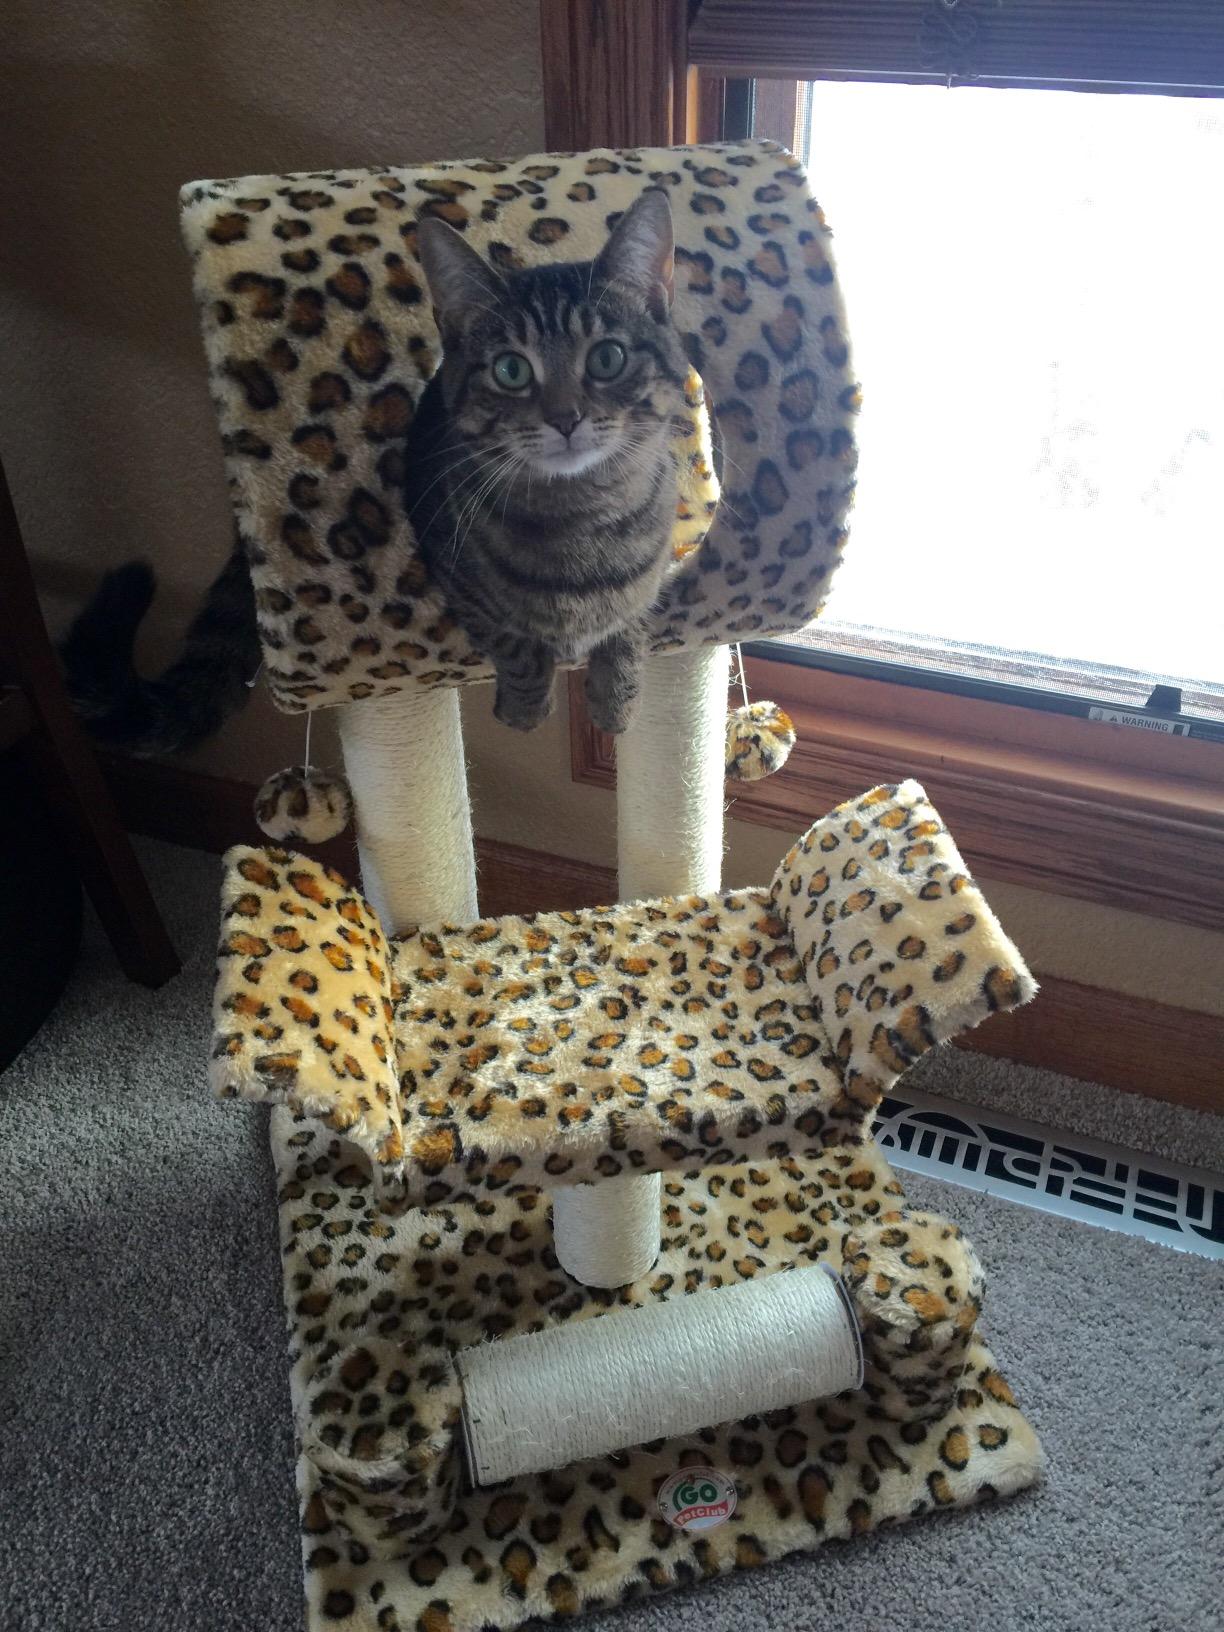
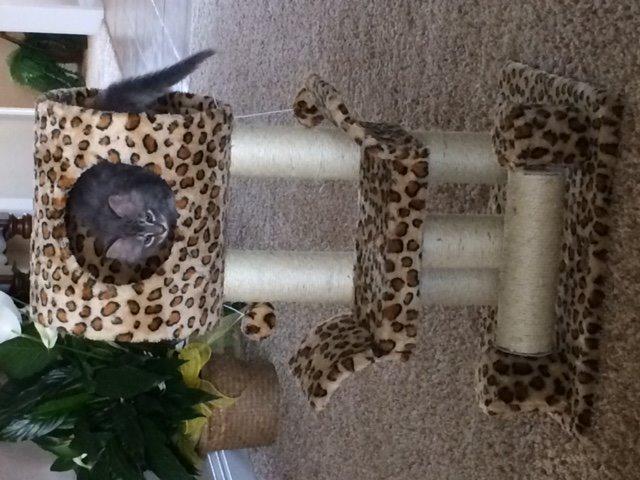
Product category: items_cat tree
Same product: yes